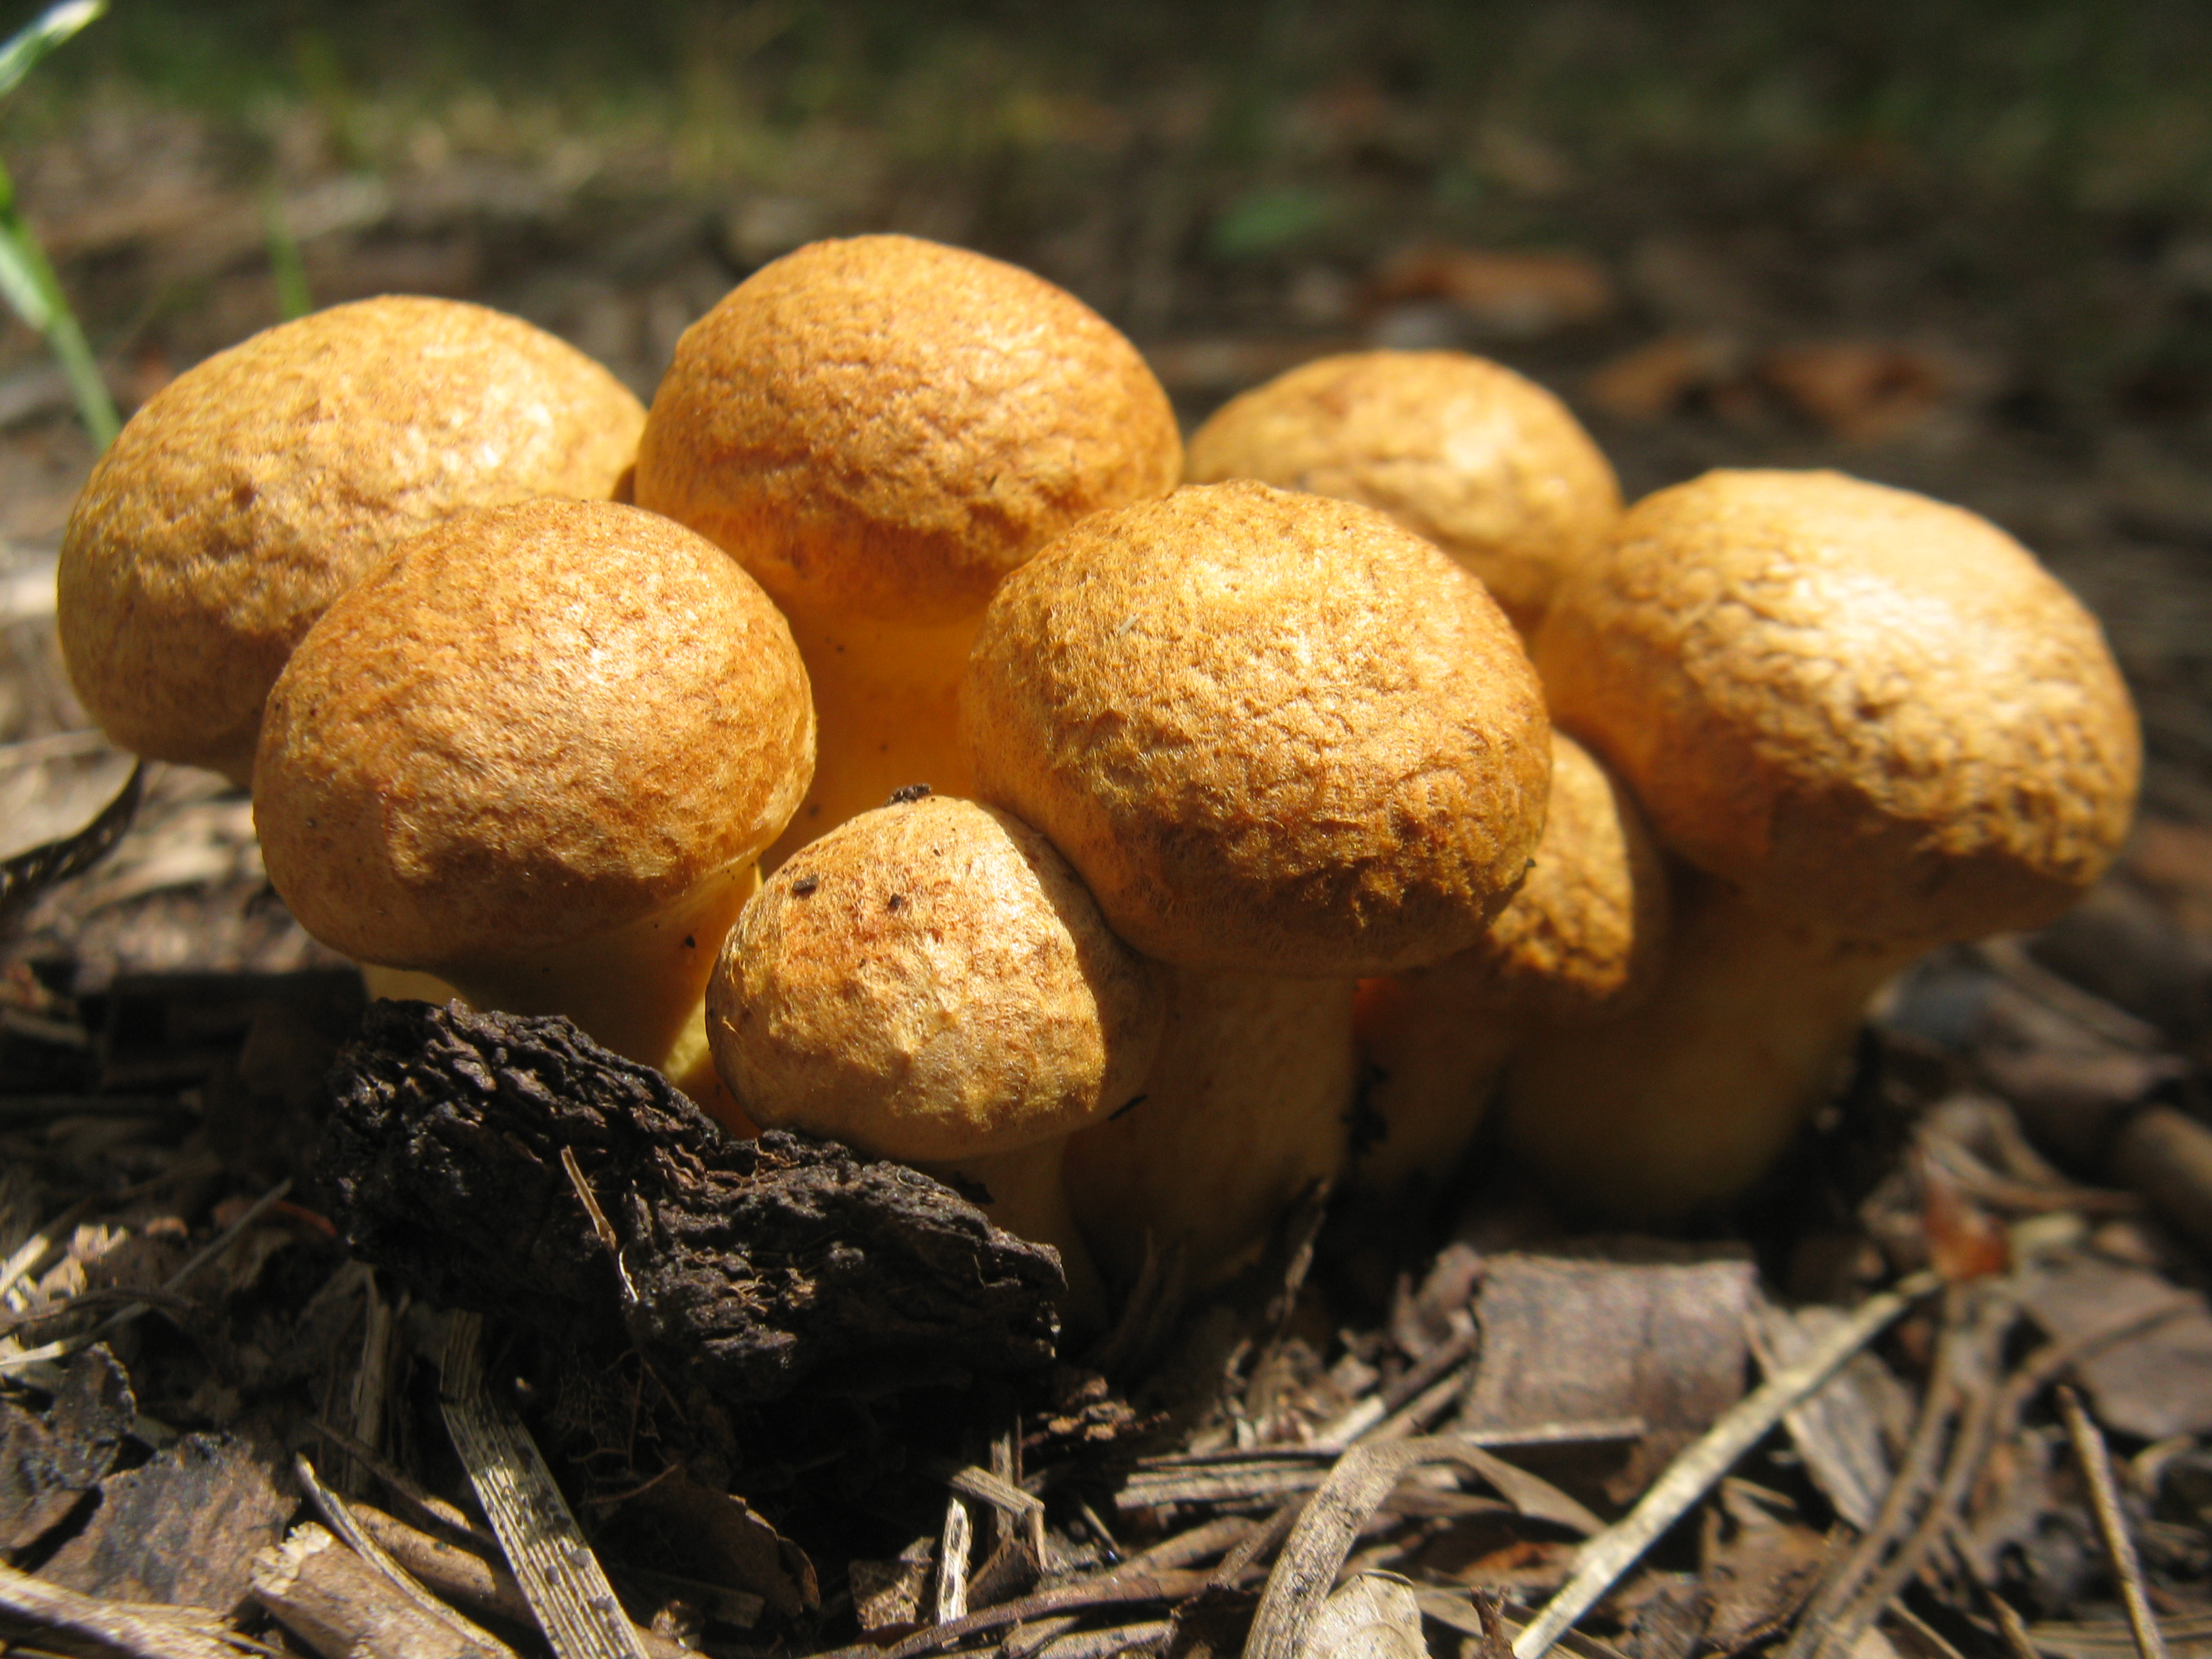
mushrooms, flora, mushroom, fungus, penny bun, edible mushroom, agaricaceae, agaricomycetes, agaricus, champignon mushroom, bolete, medicinal mushroom, shiitake, agaric, matsutake, ingredient